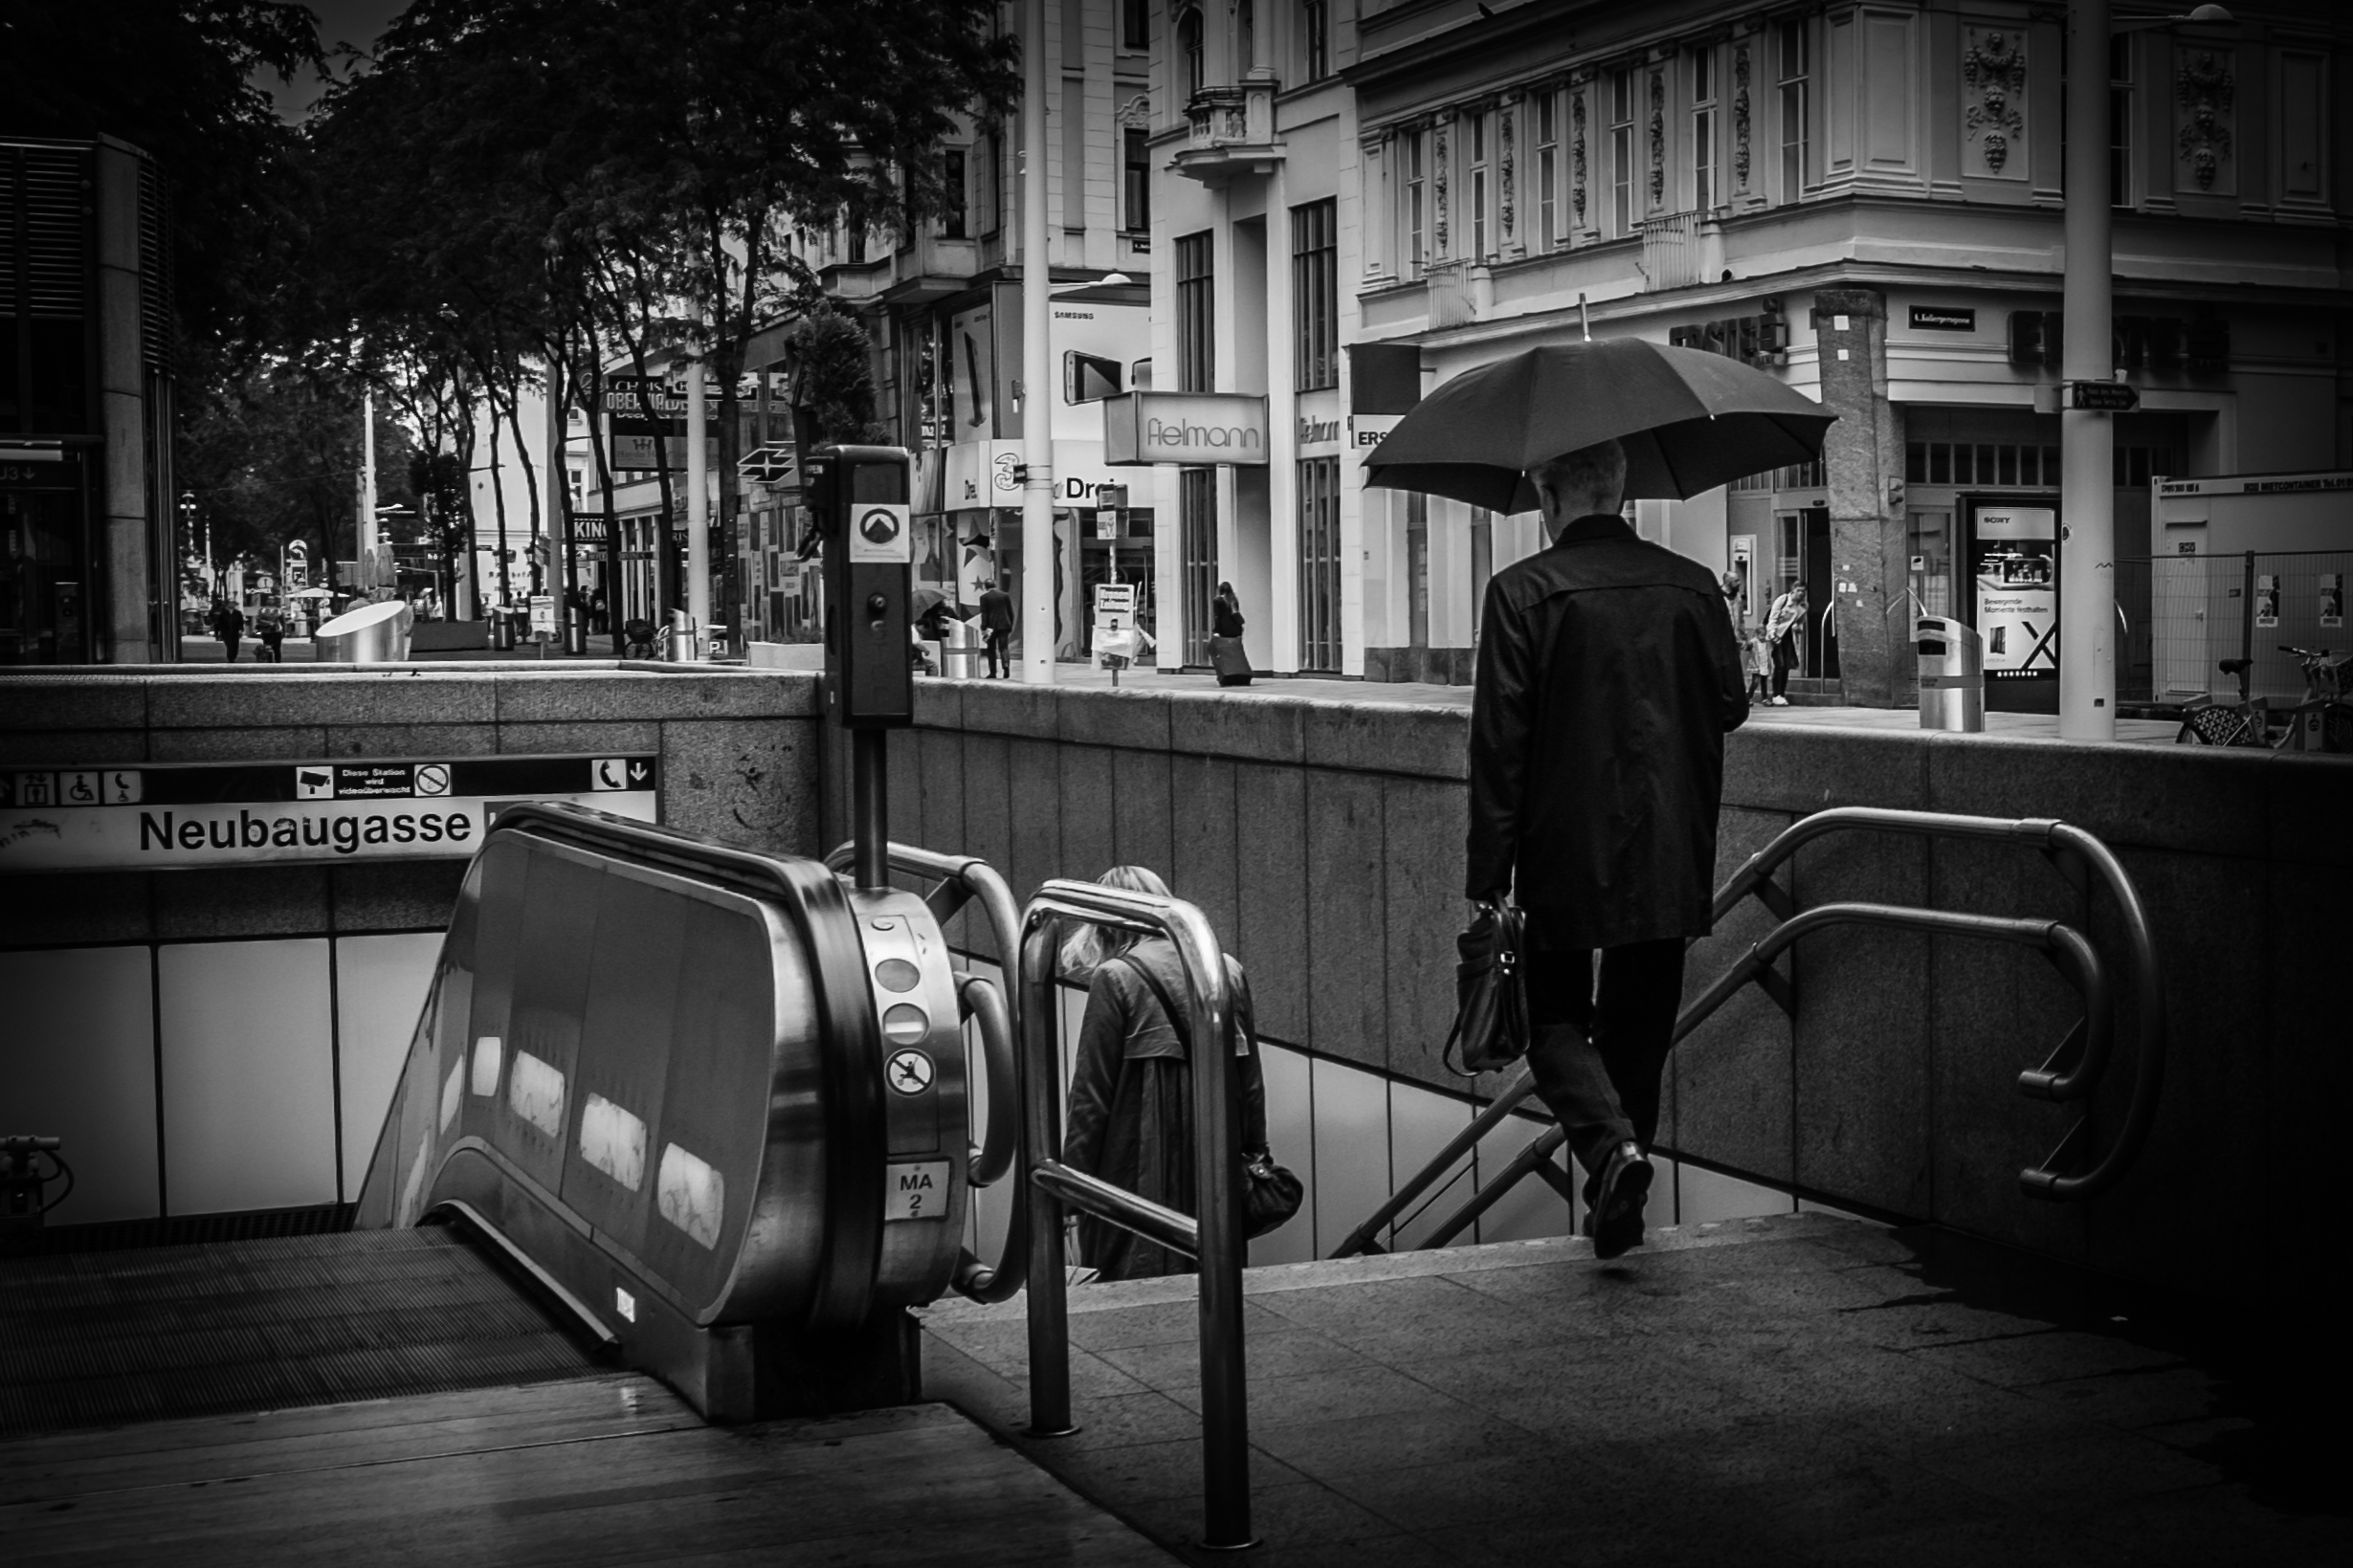
black and white, road, white, street, night, photography, rain, alley, city, metro, umbrella, darkness, black, monochrome, movement, austria, bw, digital camera, samsung, infrastructure, vienna, stadt, photograph, snapshot, samyang, schwarz, regen, shape, vignetting, weis, wien, strase, mann, bahn, regenschirm, osterreich, nx300, schirm, vignettierung, urban area, monochrome photography, film noir, single lens reflex camera